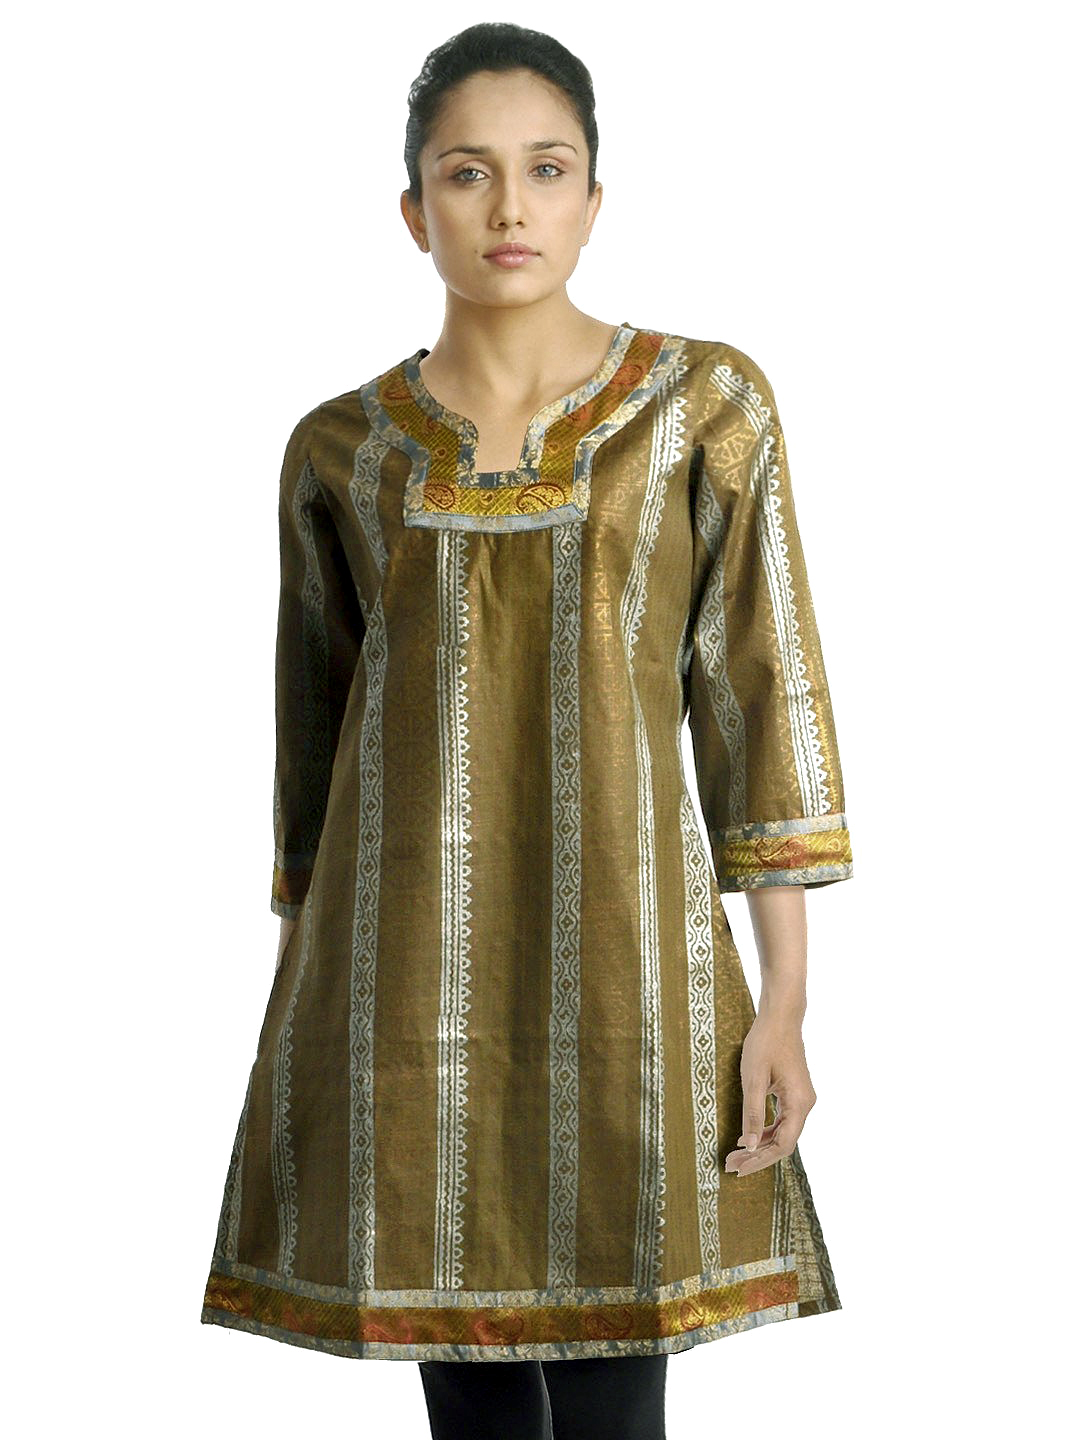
Diva Women Printed Green Kurta
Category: Apparel / Topwear / Kurtas
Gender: Women
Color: Green
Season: Summer 2012
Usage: Ethnic